Himarë Castle

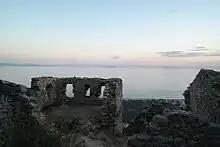
View towards Livadhi beach as seen from the castle

It is one of the main attractions located in the old town of Himara.